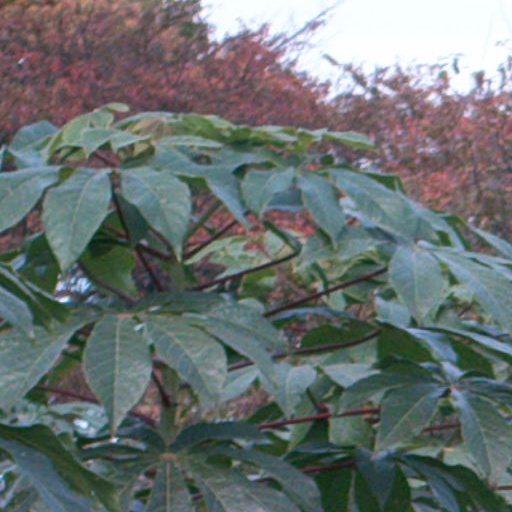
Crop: cassava